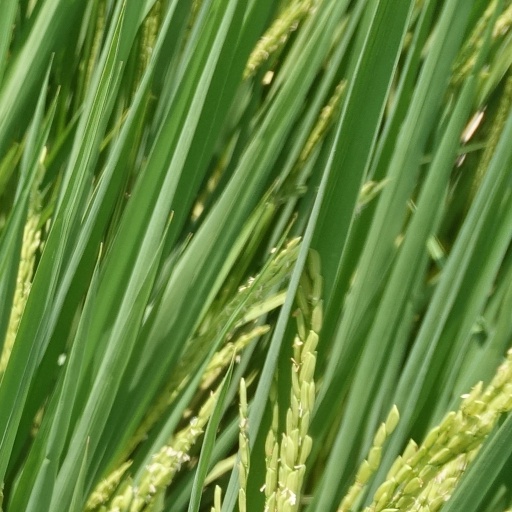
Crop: rice